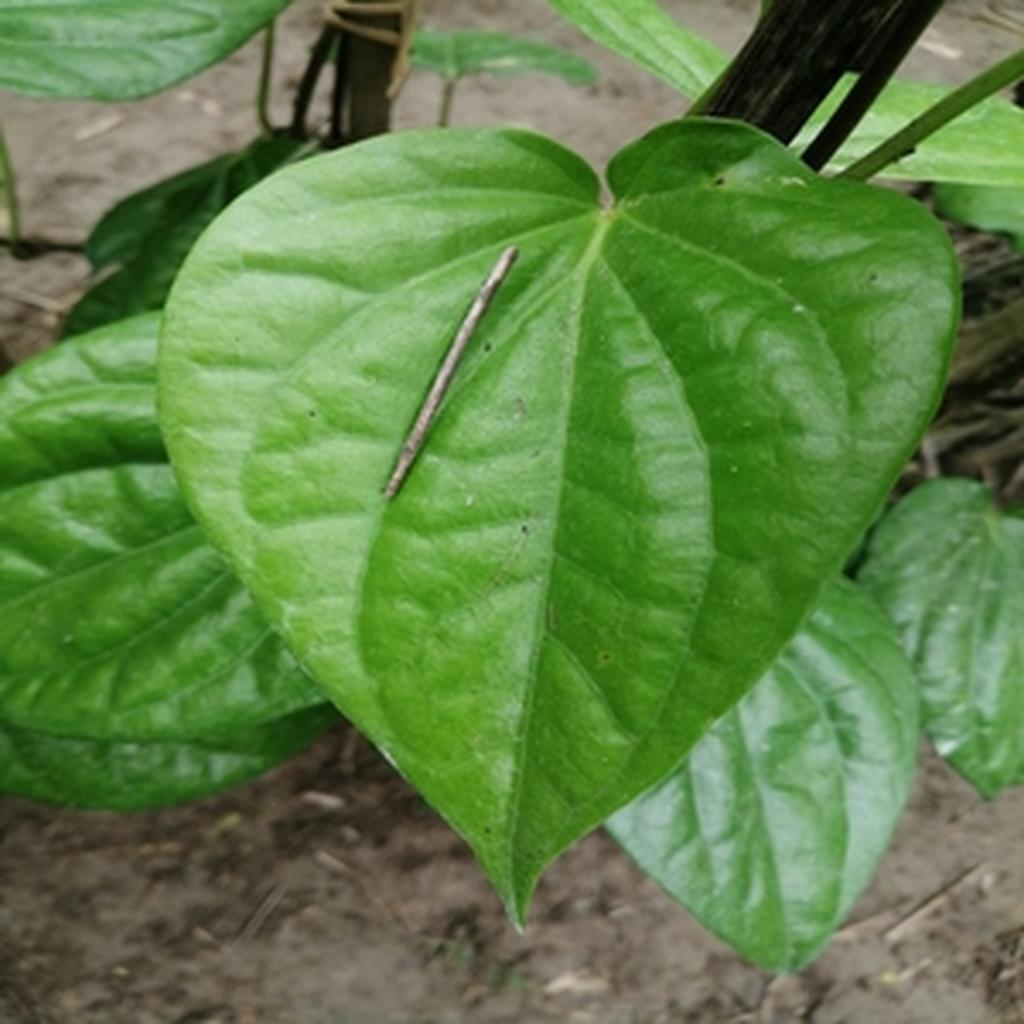
Label: Healthy_Leaf